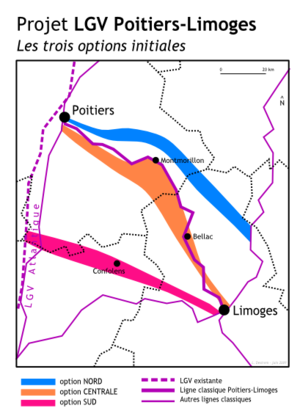
Carte des tracés initiaux du projet de LGV Poitiers-Limoges (2006-2007)
La LGV Poitiers - Limoges est un ancien projet de ligne à grande vitesse qui devait relier Poitiers à Limoges en sept ans de travaux. Cette LGV devait apporter aux régions traversées une connexion plus rapide au réseau TGV et notamment avec Paris. Selon le Grenelle Environnement de 2007, elle aurait constitué une première étape vers une liaison Nantes-Lyon couplée à une liaison Bordeaux-Lyon, dite barreau central car elle ne passerait pas par la capitale.